Gerald E. Rosen

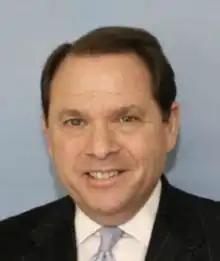

Gerald Ellis Rosen (born October 26, 1951) is a former United States district judge of the United States District Court for the Eastern District of Michigan.